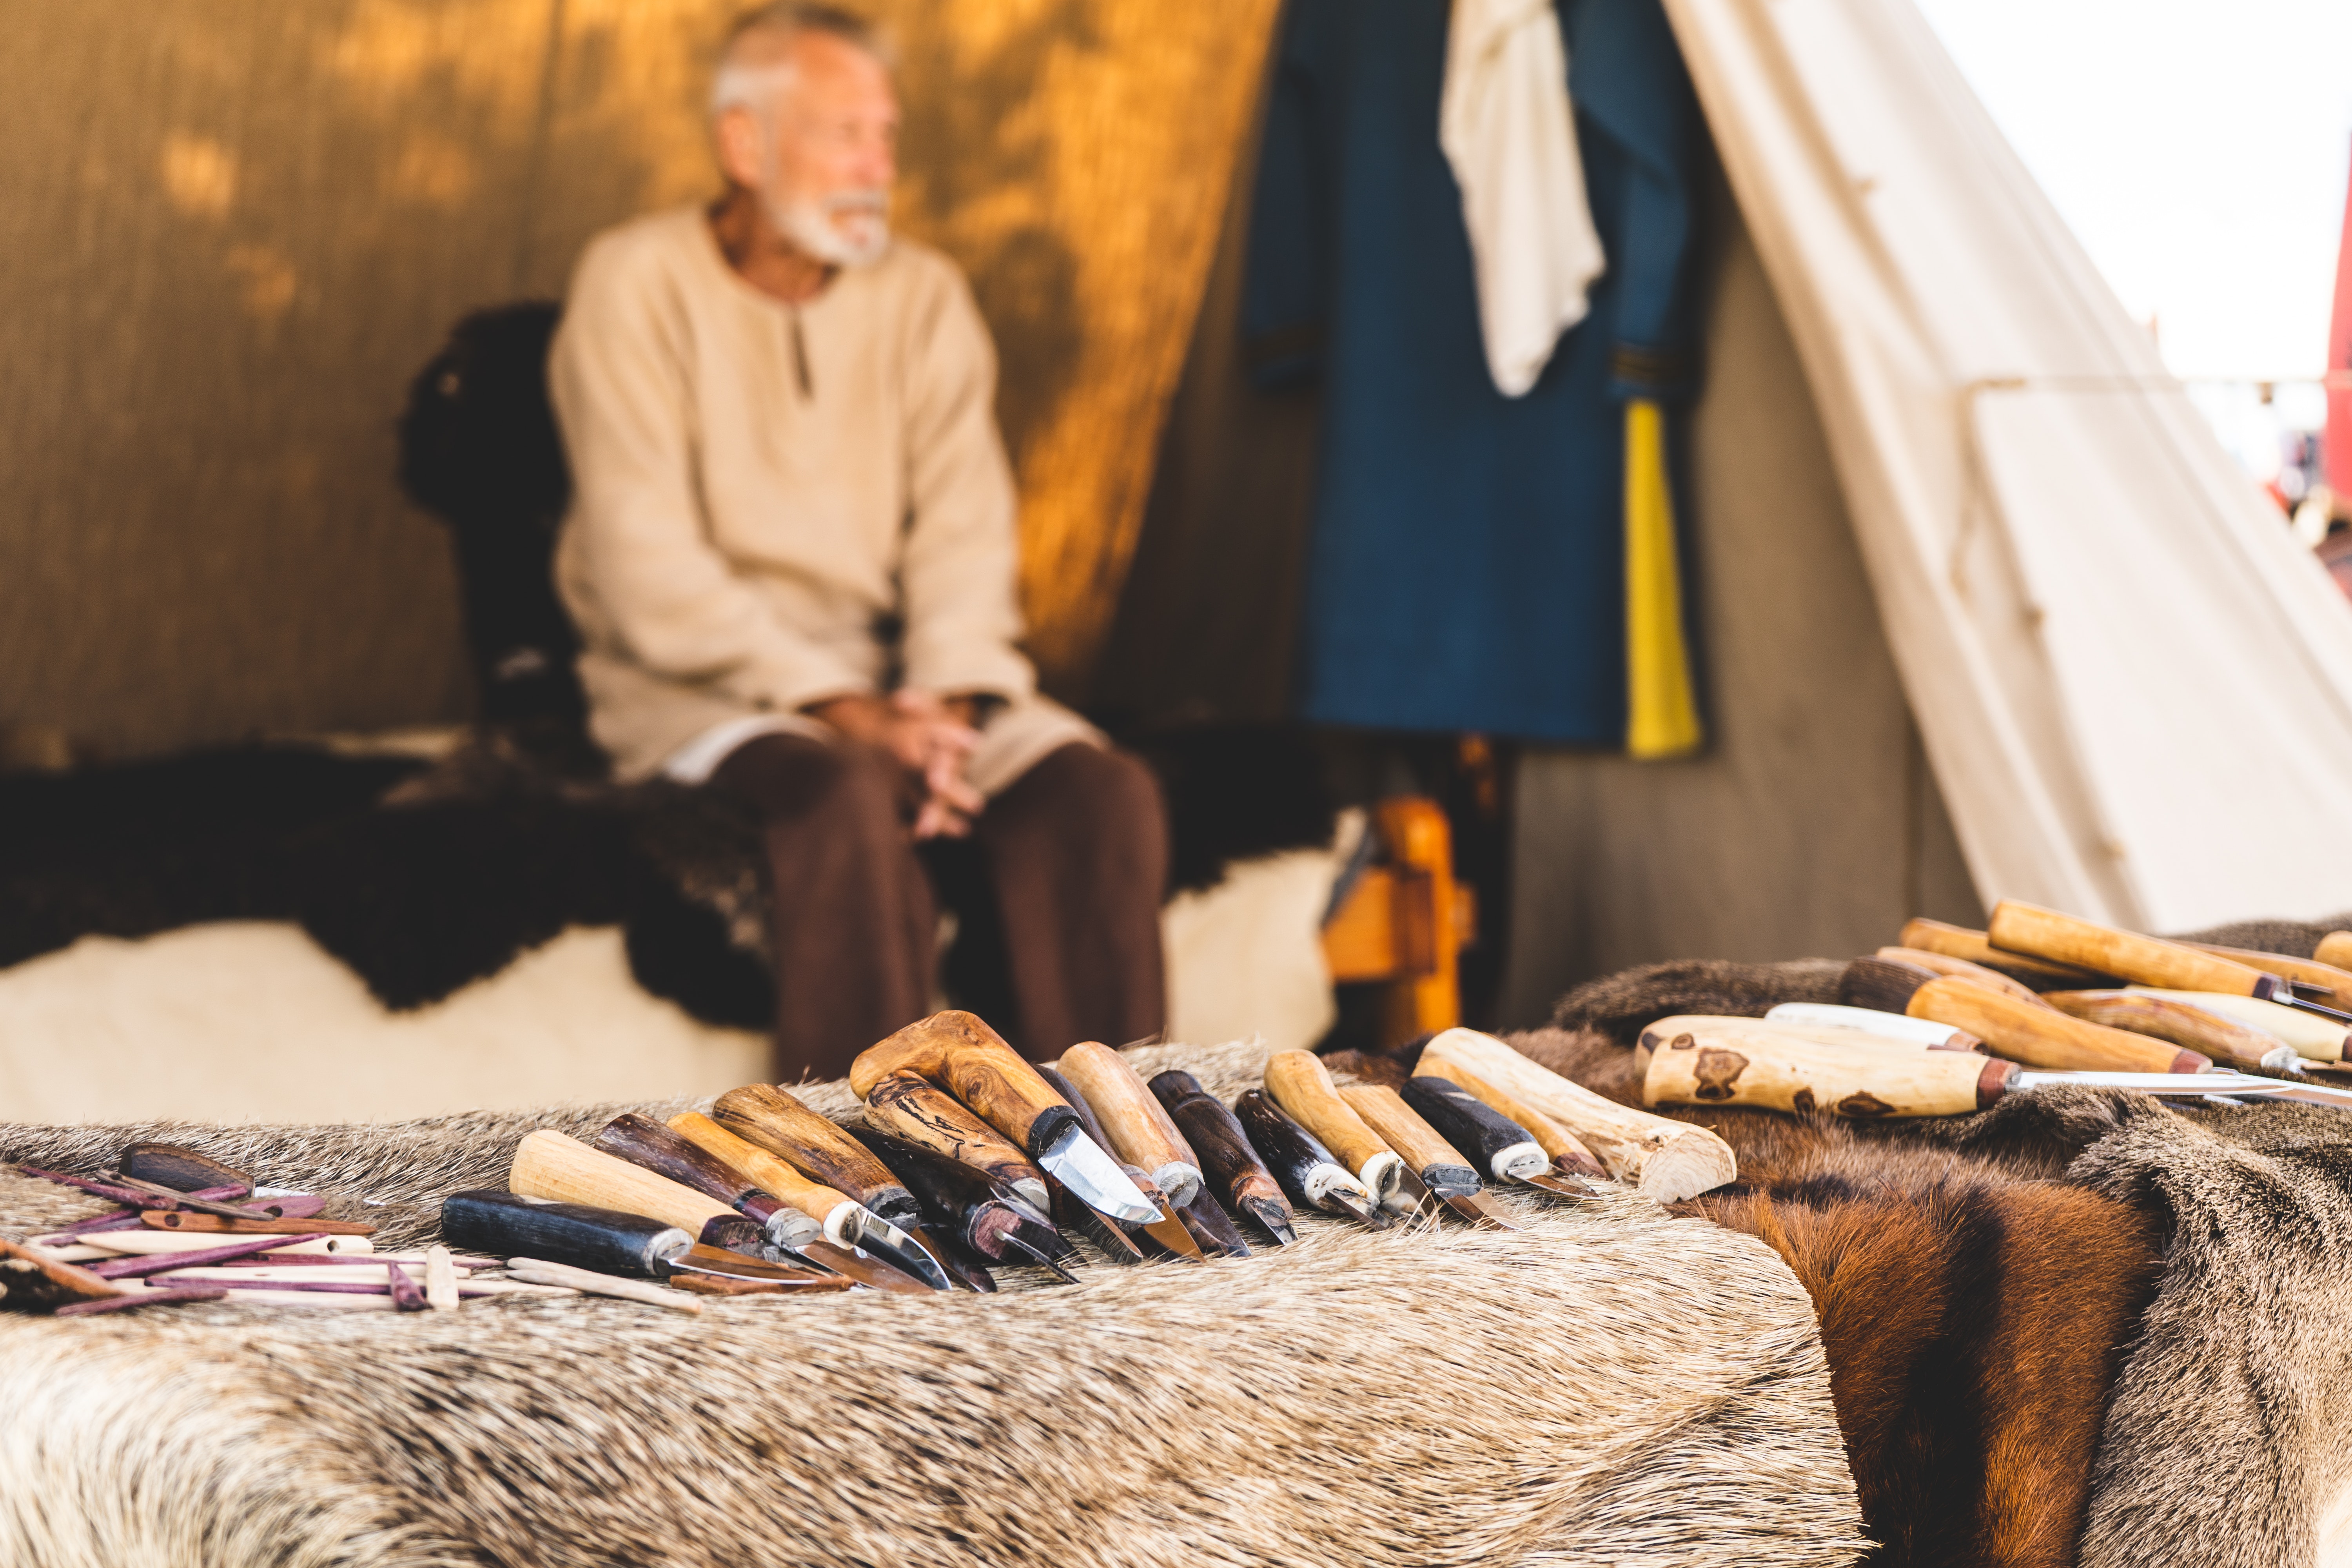
fur, fur clothing, textile